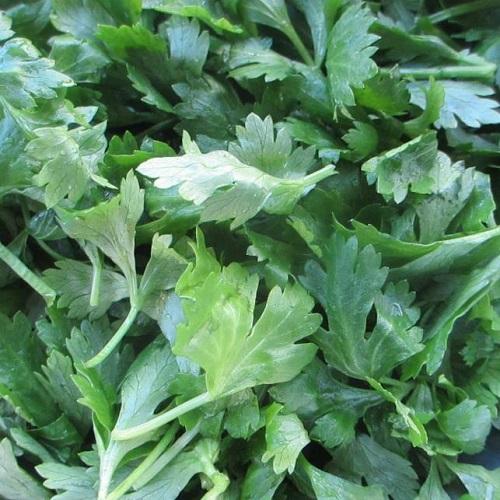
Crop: unknown
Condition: celery